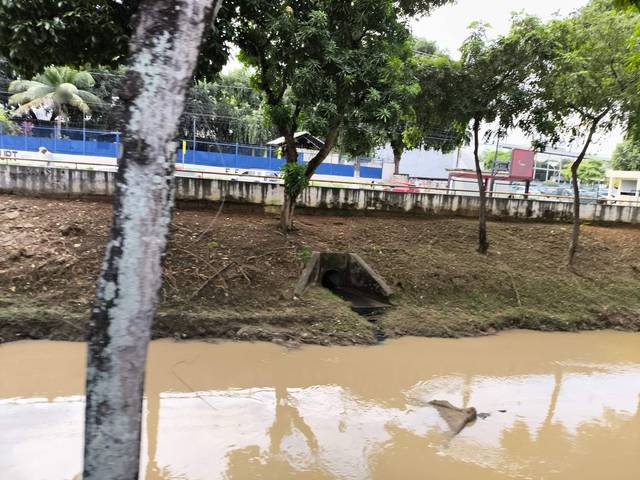
Region: Brazil
Coordinates: -3.109, -60.052